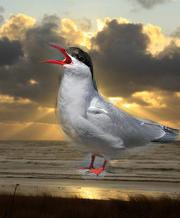
Bird species: Artic_Tern
Bird type: waterbird
Background: water